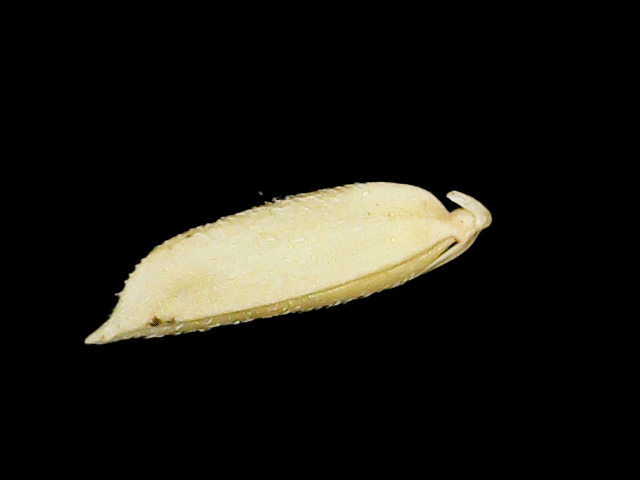
Rice variety: Binadhan07